Primavera Sound

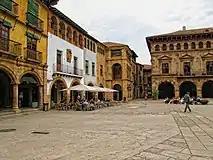

Primavera Sound expanded to a second day in 2002, which took place on 17 and 18 May. Friday's headliners were Pulp and Spiritualized, while Saturday was headlined by Echo & the Bunnymen and Tindersticks. Other prominent performers included Aphex Twin, Camera Obscura, Cat Power, J Mascis and The Moldy Peaches, whose set was their only concert in Spain for the next 21 years. Lift to Experience cancelled their appearance because a member's wife suddenly died. From 11 a.m. to 6 p.m., an hour before the first sets started, the Primavera Sound Film Festival was also held. ...And You Will Know Us by the Trail of Dead headlined a launch party on the eve of the festival, held at Sala Apolo for €9.